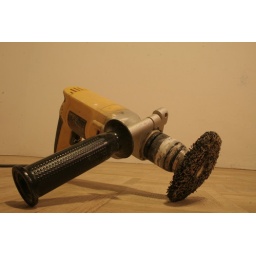
I feel rattled after hours of sanding the kitchen floor in preparation for polyurethane.